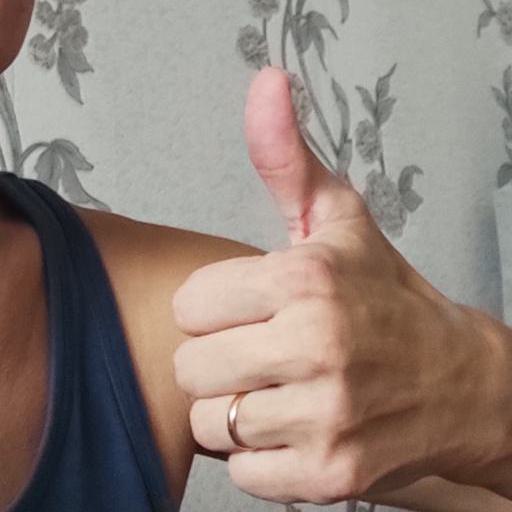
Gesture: like